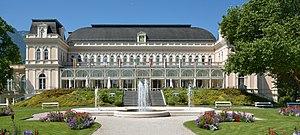
Palais des congrès et théâtre de Bad Ischl, Haute-Autriche
La ville de Bad Ischl est une station thermale du Sud de la Haute-Autriche, au centre du Salzkammergut.